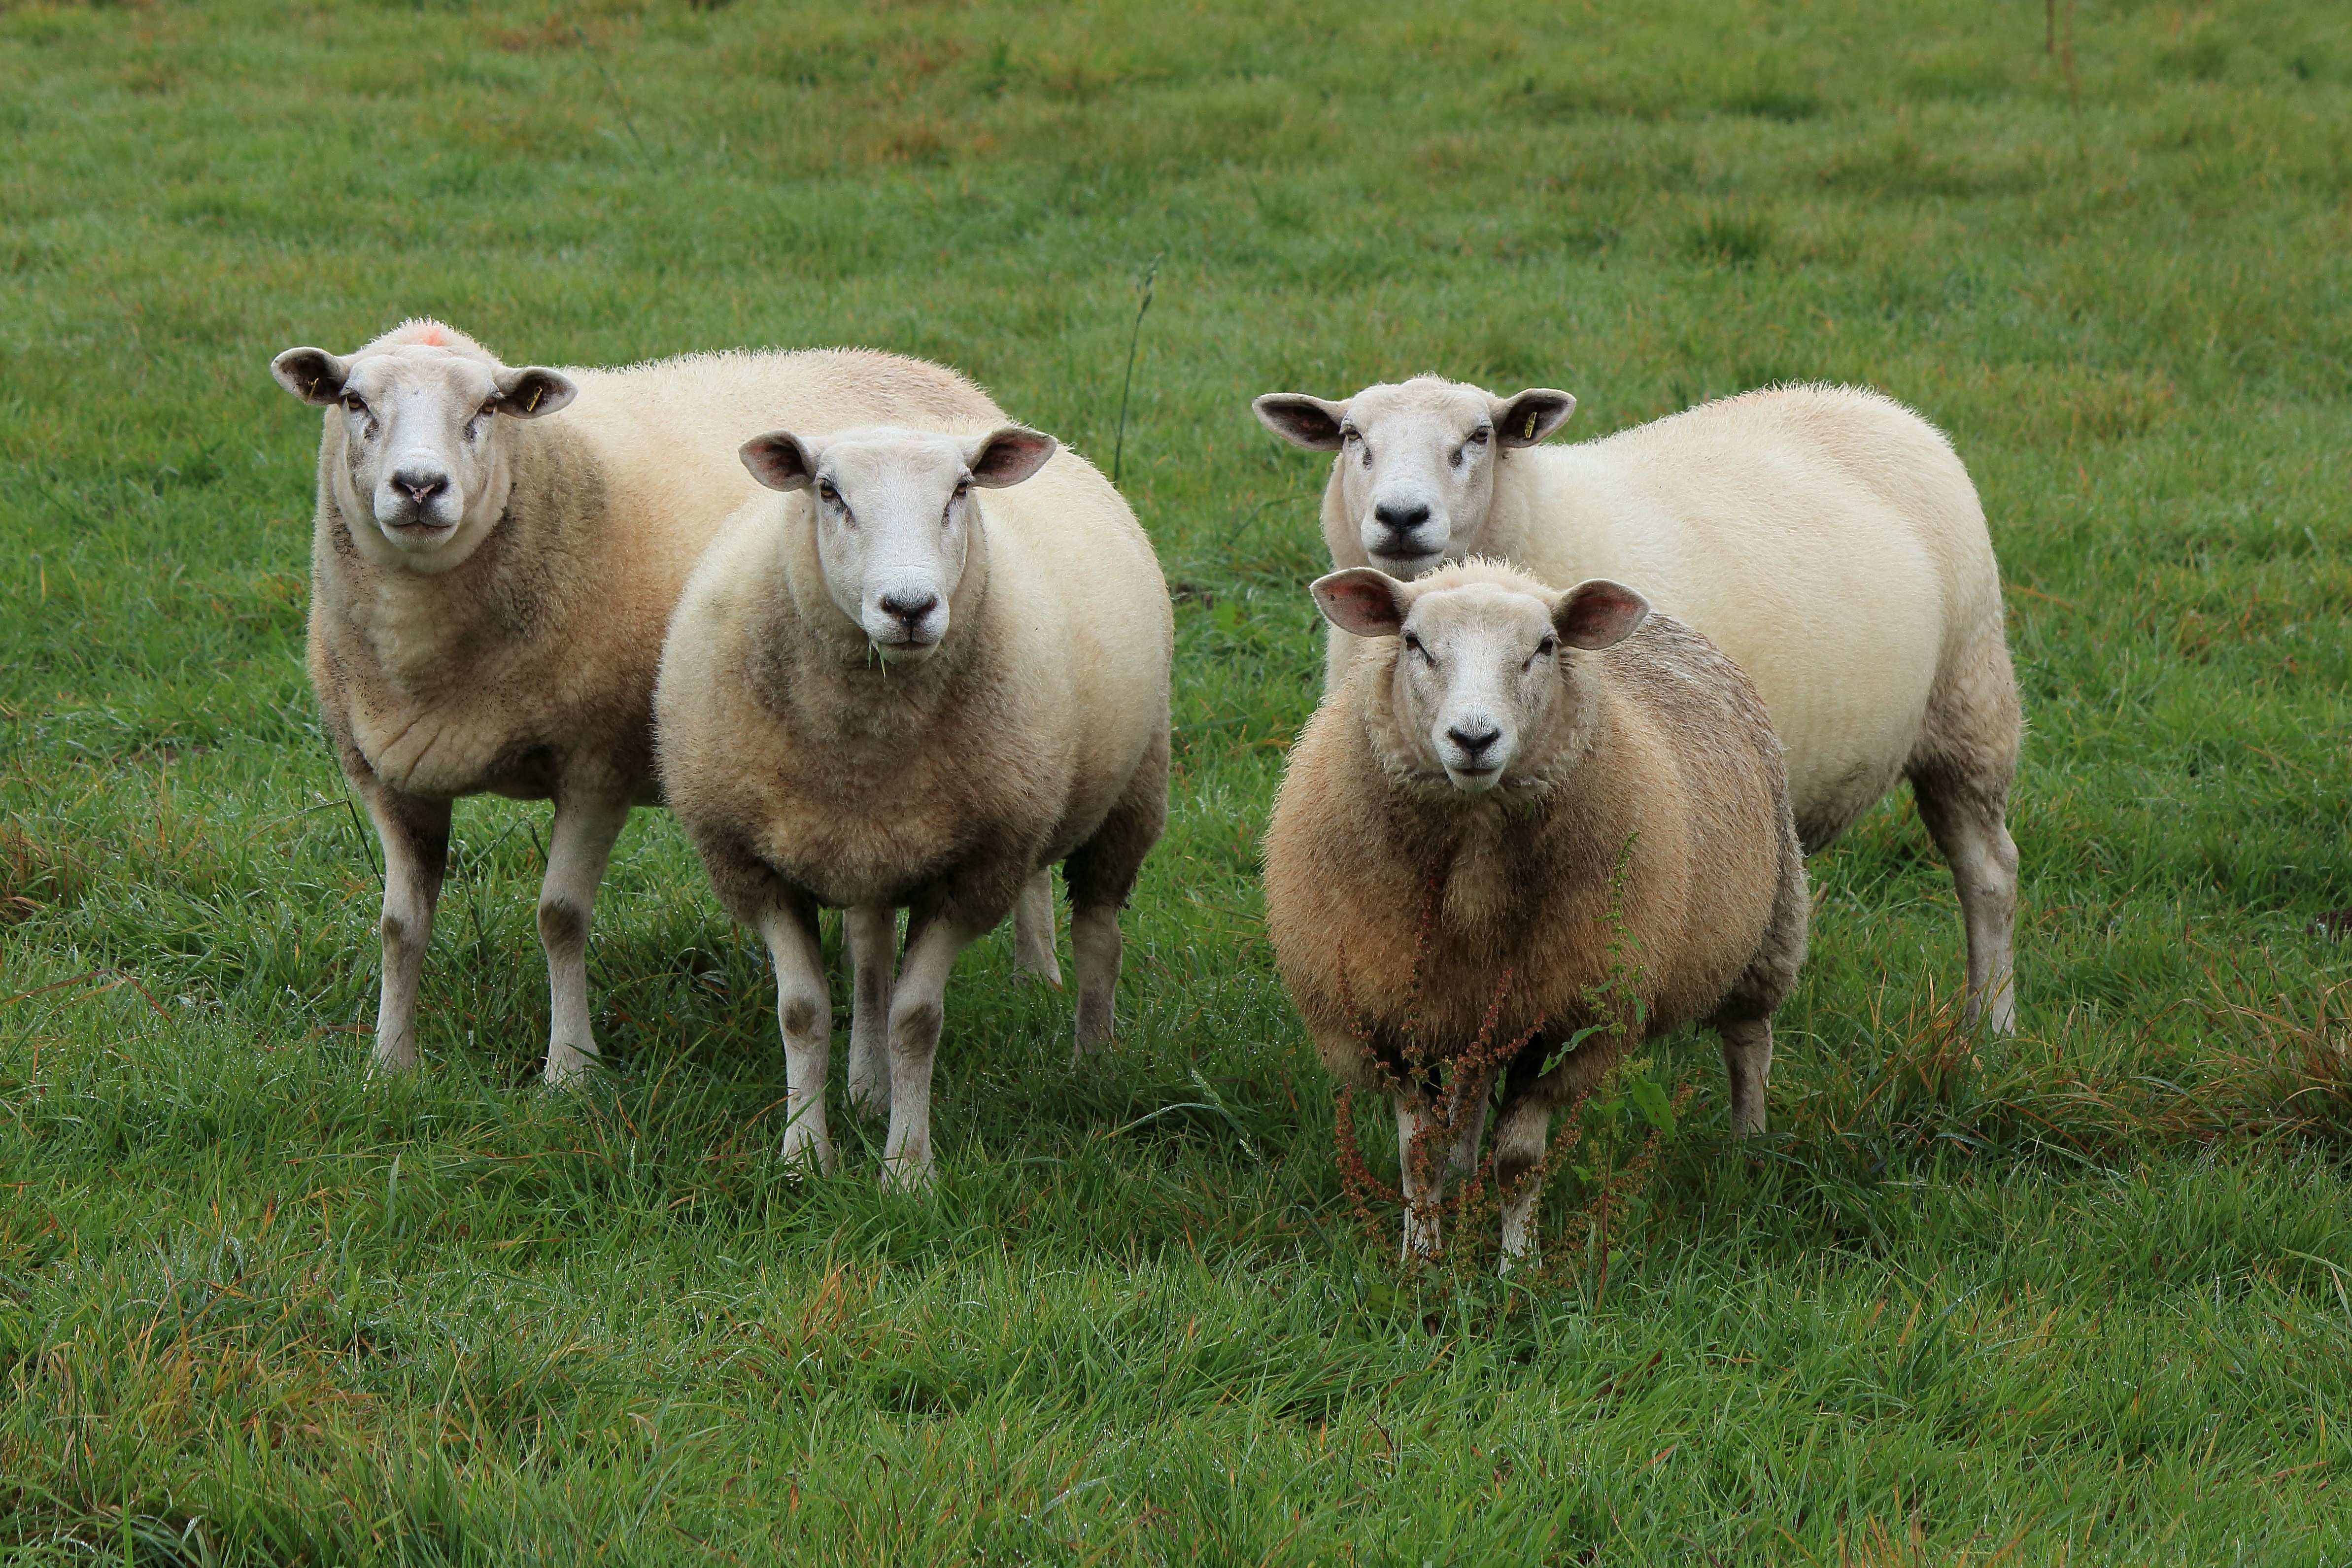
nature, grass, meadow, flock, wildlife, herd, pasture, grazing, sheep, mammal, fauna, flock of sheep, grassland, animals, vertebrate, mare, sheeps